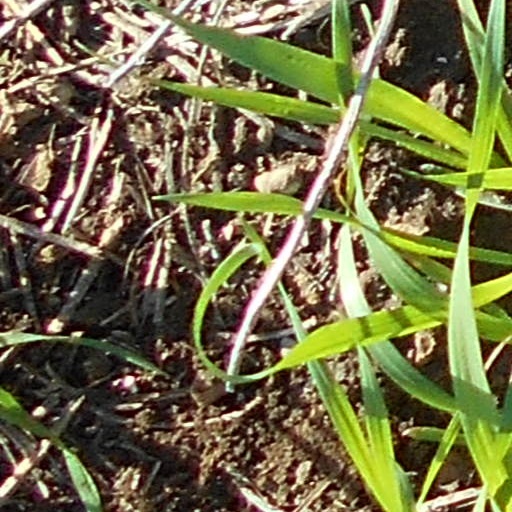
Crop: wheat